Carl Jung

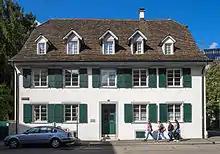
The clergy house in Kleinhüningen, Basel, where Jung grew up

Carl Gustav Jung was born 26 July 1875 in Kesswil, in the Swiss canton of Thurgau, as the first surviving son of Paul Achilles Jung (1842–1896) and Emilie Preiswerk (1848–1923). His birth was preceded by two stillbirths and that of a son named Paul, born in 1873, who survived only a few days.